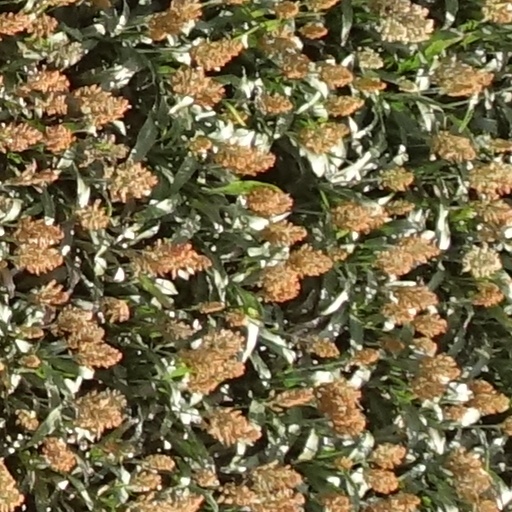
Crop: sorghum